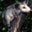
Label: possum